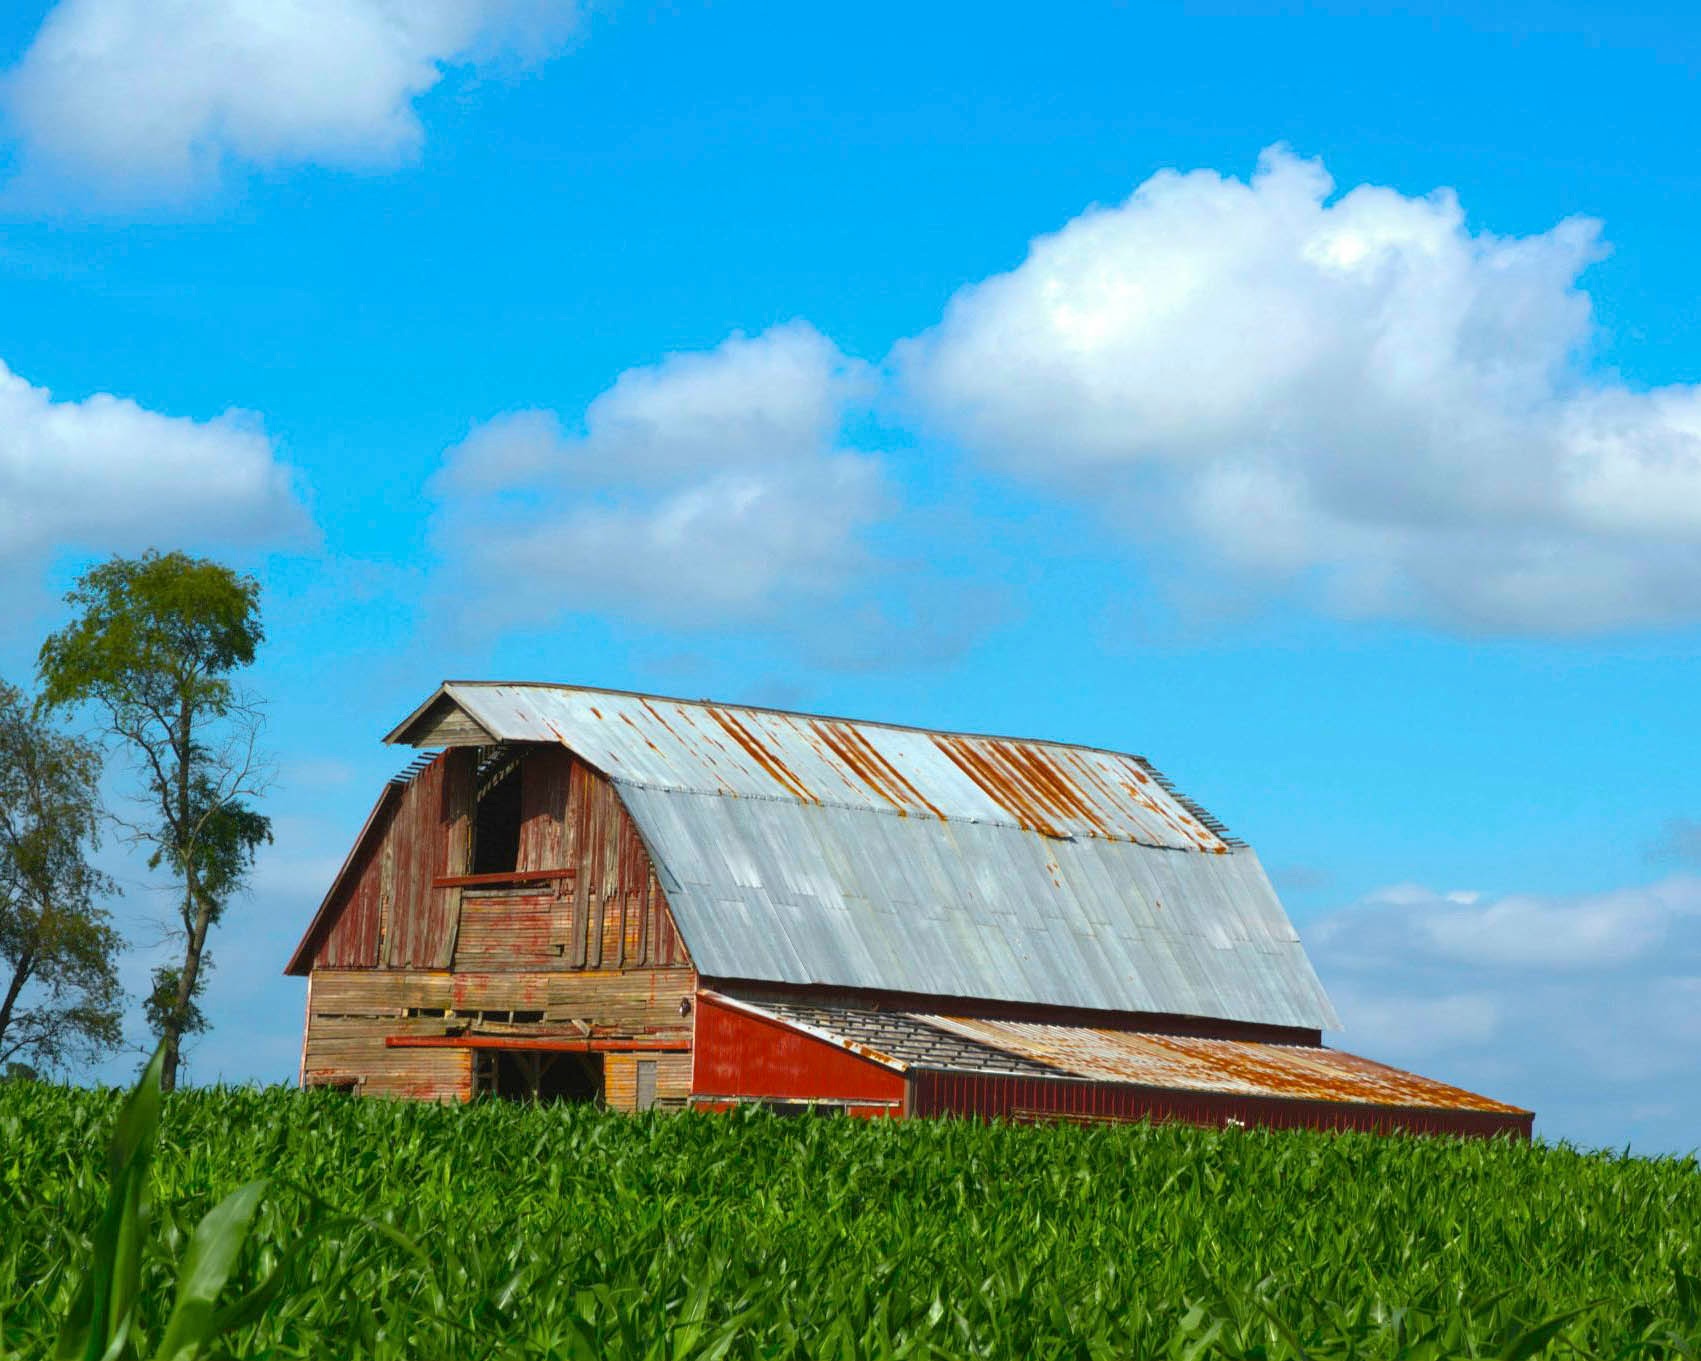
sky, field, farm, prairie, building, barn, hut, agriculture, plain, grassland, rural area